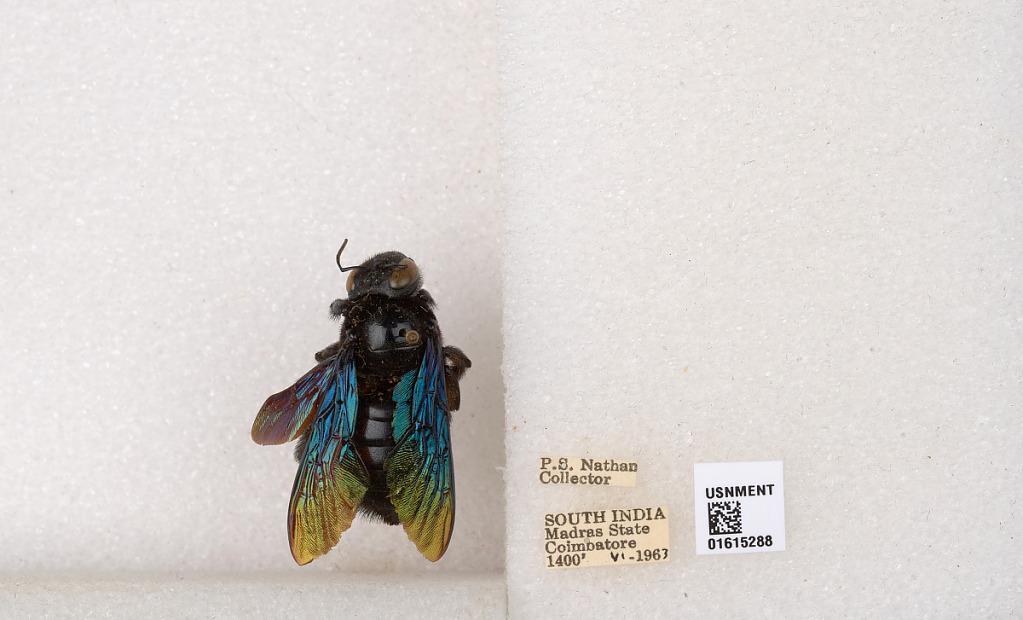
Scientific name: Xylocopa (Biluna) auripennis auripennis Lepeletier
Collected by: P. Nathan
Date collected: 1963-6-1
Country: India
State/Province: Tamil Nadu
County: Coimbatore
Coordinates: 10.9955, 76.9034